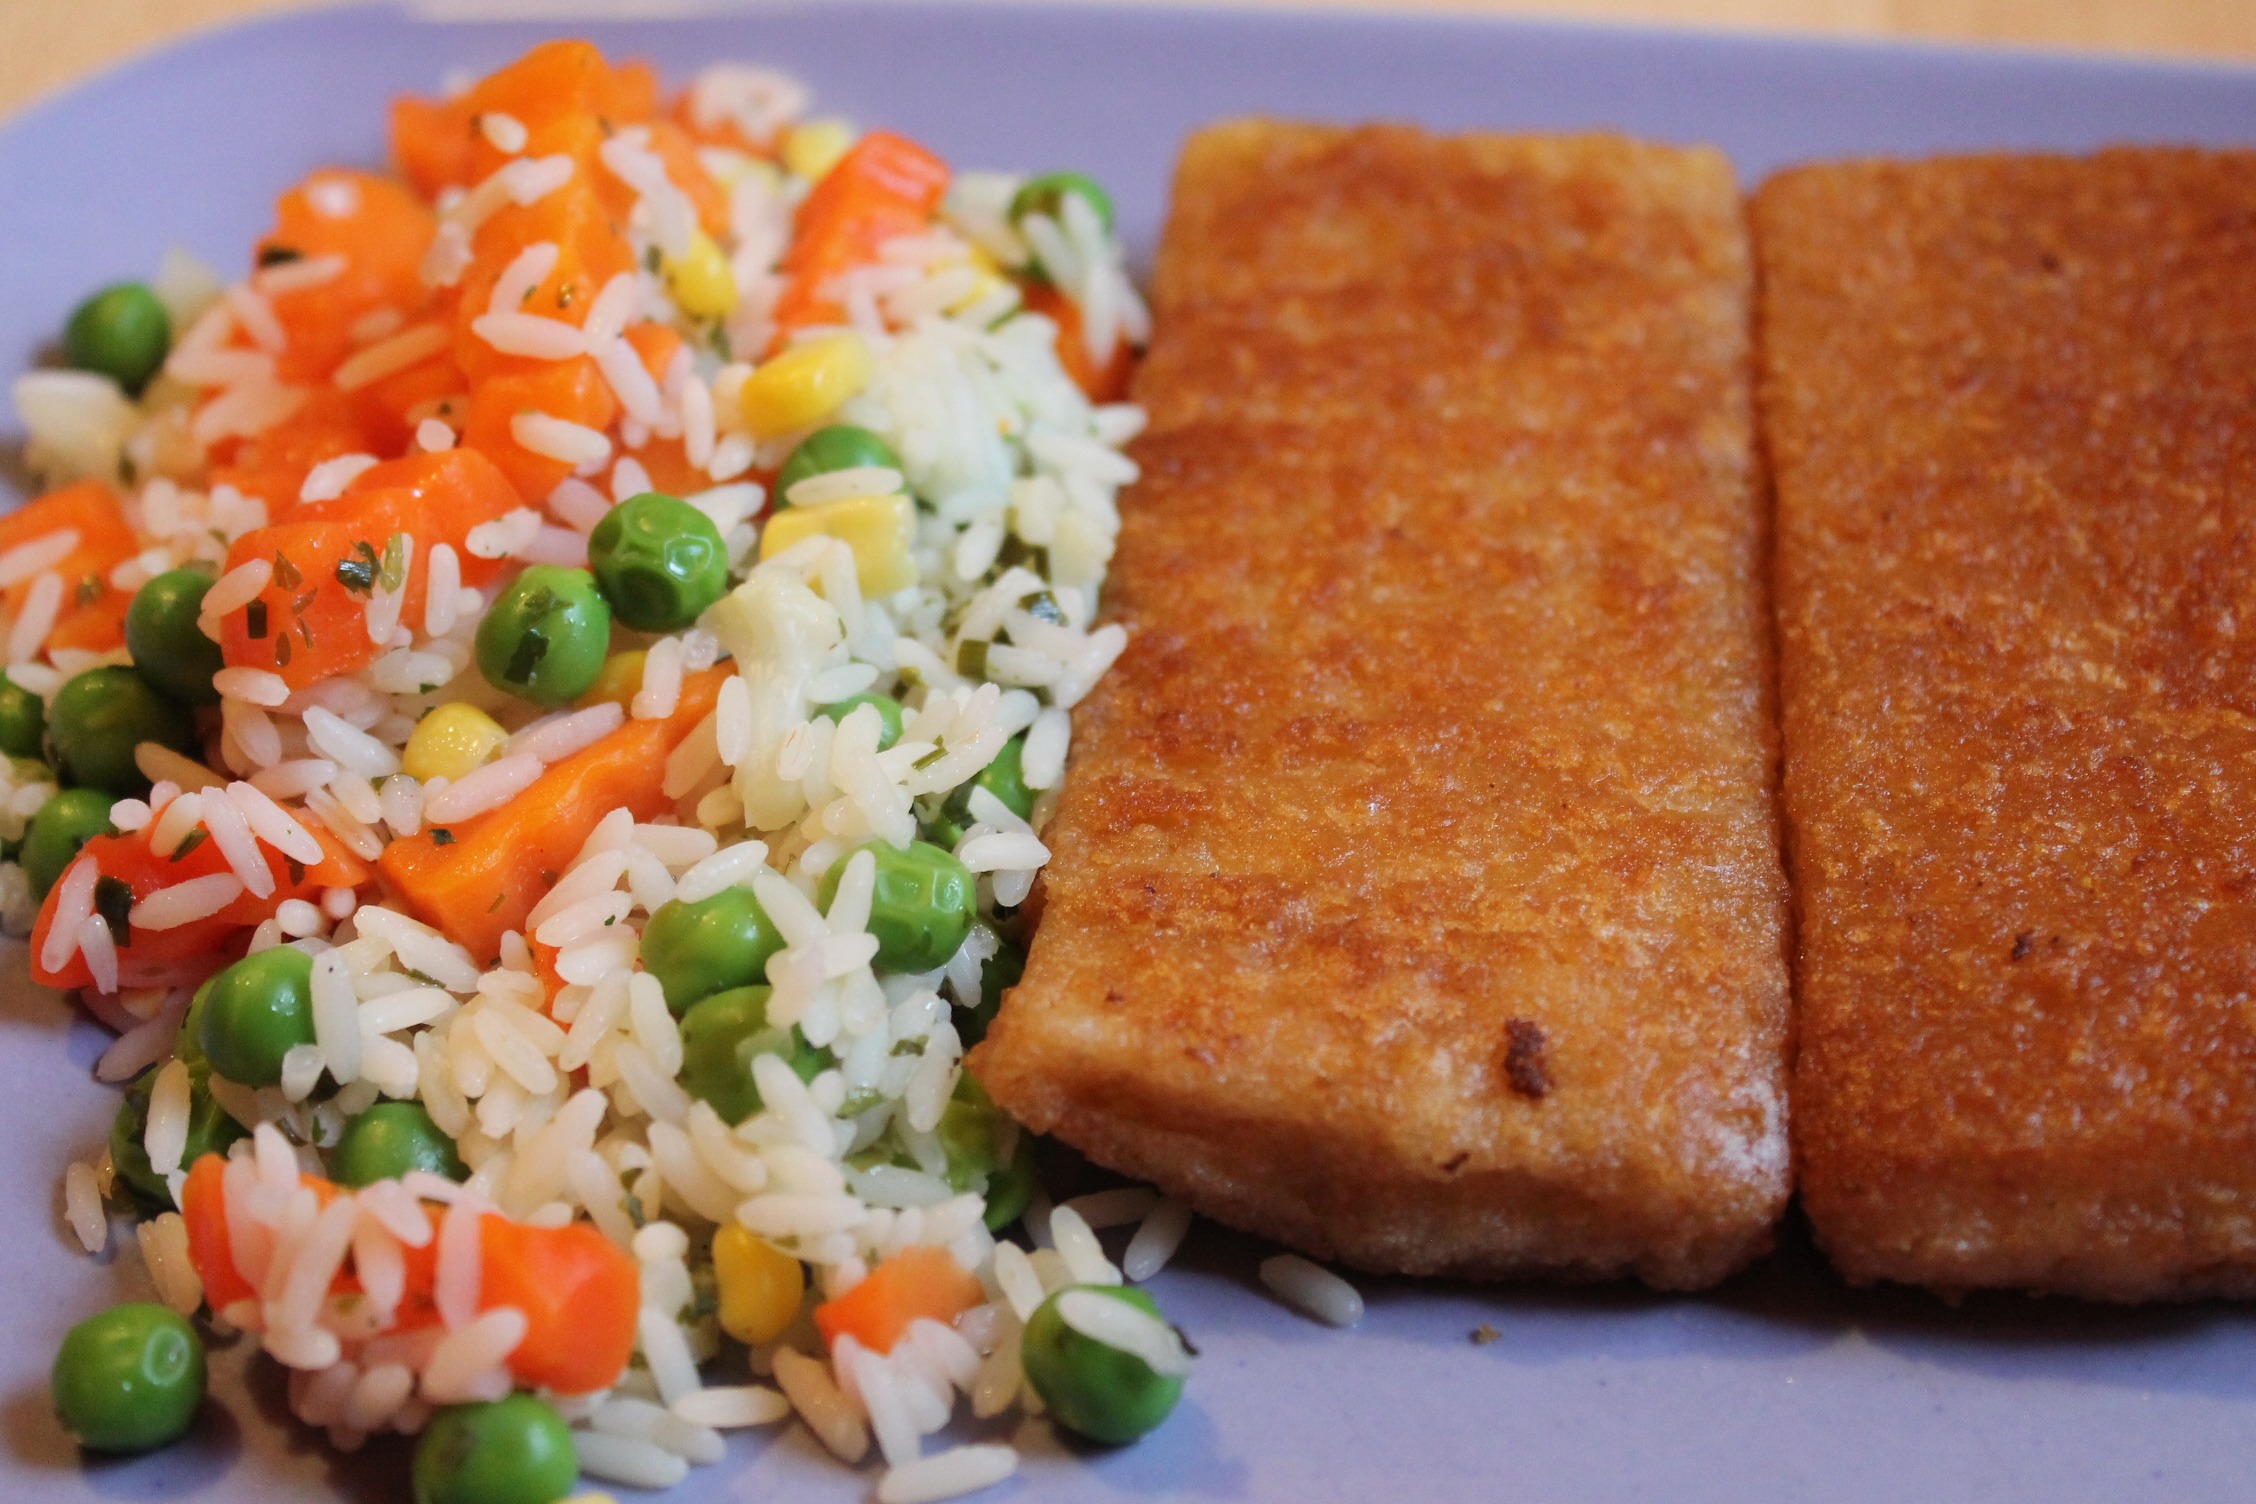
dish, meal, food, produce, fish, breakfast, cuisine, rice, root, asian food, vegetarian food, peas, carrots, fried fish, chinese food